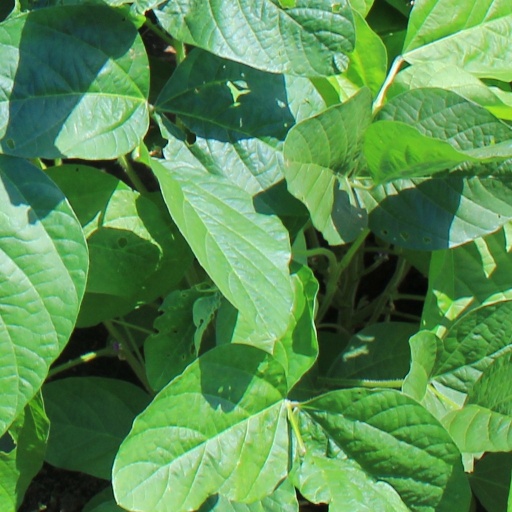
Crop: soybean